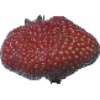
Label: Strawberry Wedge 1